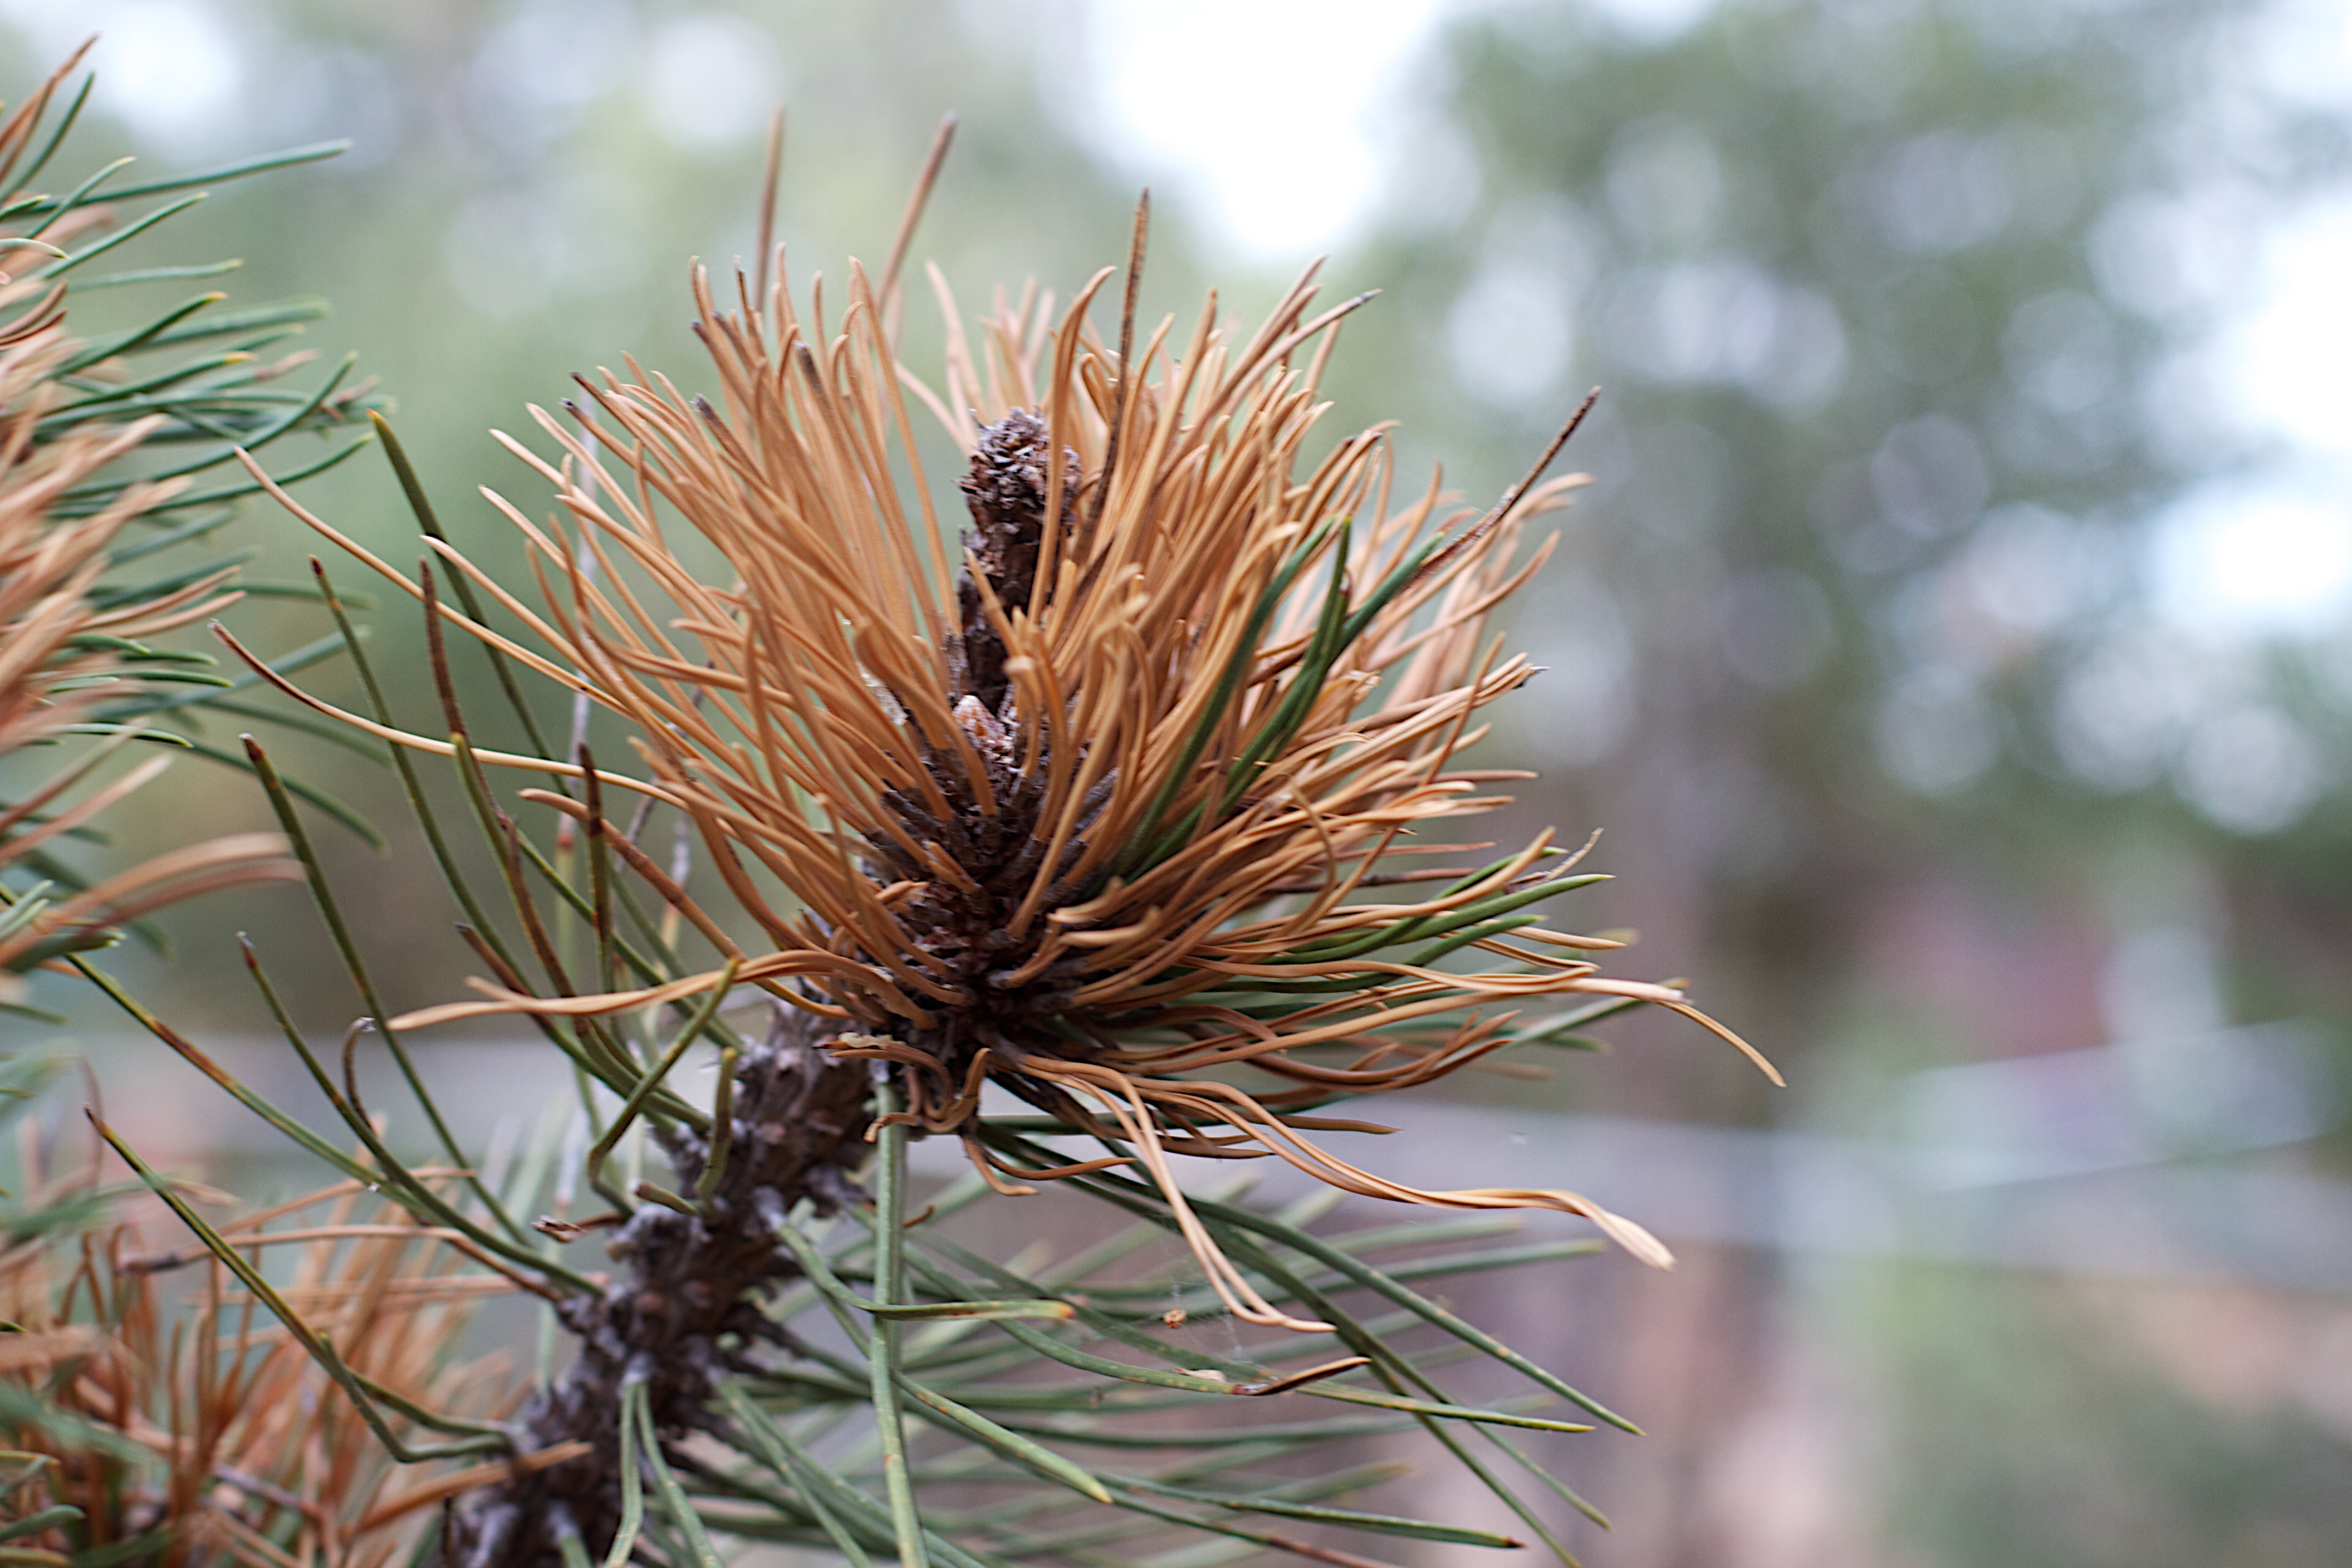
tree, nature, grass, branch, plant, leaf, flower, autumn, botany, flora, fauna, close up, thistle, macro photography, flowering plant, grass family, plant stem, woody plant, land plant, thorns spines and prickles